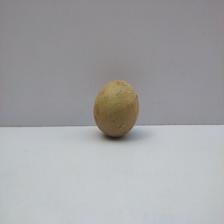
Size: Medium